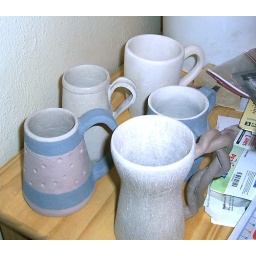
The slipped mug near the wall has the wash-bucket greensand mix slip with bands of Mason stain 6600 and greensand.